David Graeme (British Army officer)

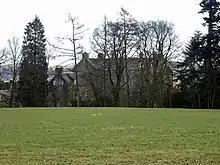
Braco Castle

Graeme was the son of James Graeme of Braco and Catherine Stirling, the daughter of Sir William Stirling of Ardoch. His parents were both Jacobite sympathisers, but he himself played no part in the 1745 uprising.